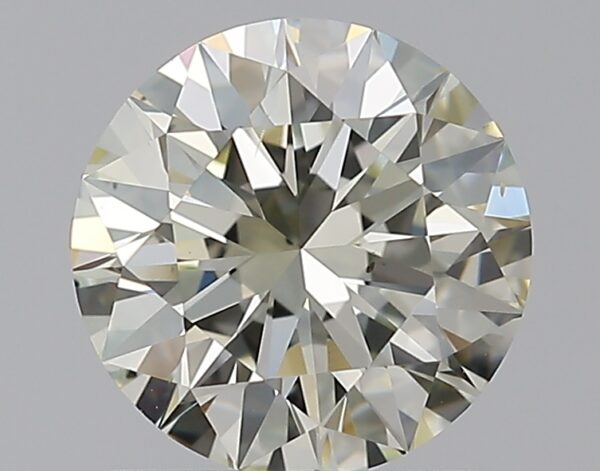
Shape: round
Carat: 1.01
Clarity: VS2
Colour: M
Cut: EX
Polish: EX
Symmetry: EX
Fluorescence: F
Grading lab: GIA
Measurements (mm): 6.44 x 6.47 x 3.99